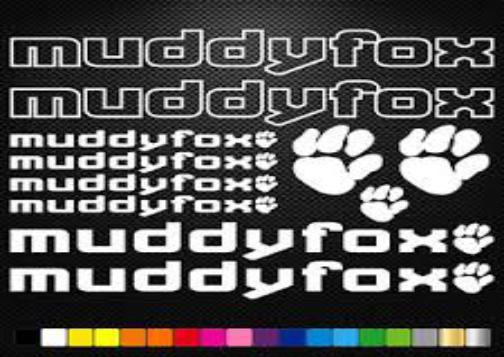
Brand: muddy fox
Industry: Transportation